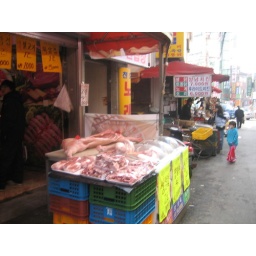
A butchered pig in a market